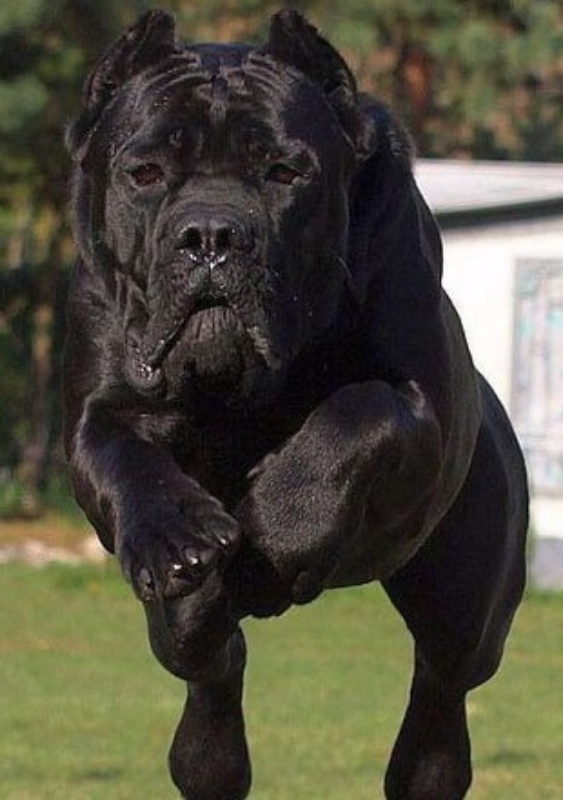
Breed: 253-n000105-Cane_Carso